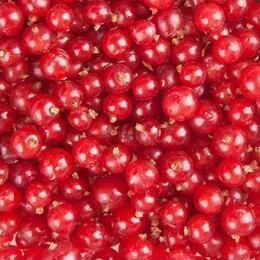
Label: redcurrant